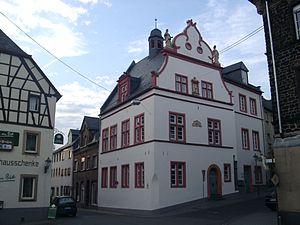
Münstermaifeld est une municipalité du Verbandsgemeinde Maifeld, dans l'arrondissement de Mayen-Coblence, en Rhénanie-Palatinat, dans l'ouest de l'Allemagne.